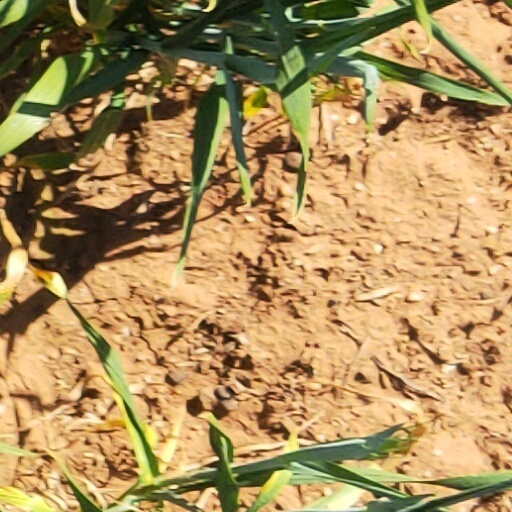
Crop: wheat